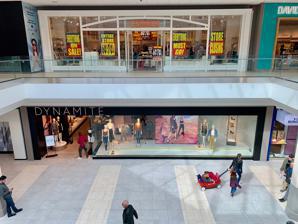
Building: Masonville Place
Country: Canada
Year built: 1985
Shopping mall CF Masonville Place Coordinates 43°01′32″N 81°16′43″W / 43.02548°N 81.27874°W / 43.02548; -81.27874 Address 1680 Richmond Street North London , Ontario N6G 3Y9 Opening date January 2, 1985 Developer Cadillac Fairview Management Cadillac Fairview Owner Cadillac Fairview No. of stores and services 162 No. of anchor tenants 7 Total retail floor area 686,000 sq ft (63,700 m 2 ). No. of floors 2 Website www .cfshops .com /masonville-place .html Masonville Place (known locally as Masonville or Masonville Mall , and corporately styled as CF Masonville Place ) is a two-storey regional shopping mall located in London, Ontario , Canada , at the southeast corner of Fanshawe Park Road and Richmond Street. The mall contains over 130 stores, several restaurants, and a food court. Masonville Place is anchored by several large retailers including Hudson's Bay , Zara , H&M , Sport Chek/Atmosphere , and Shoppers Drug Mart . Cineplex Cinemas has two locations at the shopping mall, the SilverCity / IMAX theatres, and The Rec Room , an adult-centred entertainment facility featuring food, drink, arcade games and axe-throwing. Masonville Place opened on January 2, 1985. It was the third multi-level shopping centre to open in London, after Westmount Mall and White Oaks Mall. It was anchored by Sears , Eaton's , and Loblaws , although Loblaws opened on its own in late 1984, preceding the building of the rest of the mall. Location The shopping mall is located in North London, adjacent to the transit corridor of Fanshawe Park Road and Richmond Street. It has a bus terminal for the London Transit Commission serviced by the following routes: 10, 13, 13A, 16, 25, 34, 90, 92 and 93. The mall is expected to be the terminus of one route on the planned London Bus Rapid Transit system. History Beginnings Masonville Place was constructed by the Cadillac Fairview Corporation Limited and opened in 1985. Expansion In 1991, Masonville expanded with 75 new stores and services, including an indoor miniature golf course, which has since been removed and replaced with more stores. A Zellers store was built in 1994. It was replaced by Target in 2013. Target later closed all of its Canadian stores, leaving a vacancy in Masonville that Marshalls and HomeSense have since filled in 2017. In April 2018, the vacant upper floor of Target was filled by The Rec Room . In October 1998, the Loblaws store closed, and a new standalone Loblaws was opened on the northeast corner of Fanshawe Park Road and Richmond Street. Eaton's store was closed in 1999 due to bankruptcy and was replaced in 2000 with The Bay which relocated from the Galleria Mall in the same city. Renovations On October 29, 2013, Sears Canada announced that it would close its store at the mall and several other locations throughout Canada to reduce costs. There were rumours that Nordstrom , an American retailer, was seeking to fill the space Sears had left, but these were dispelled in 2013 when Cadillac Fairview announced its plans. On March 29, 2016, Cadillac Fairview announced that Masonville Place would receive significant renovations during 2016. The $77 million renovations included a two-level mall expansion into the former Sears store, which had occupied an area of approximately 127,000 square feet. The renovations and mall expansion were completed by November 2016 and includes London's first Disney Store , Nando's, Zara , Hot Topic and Aroma Espresso Bar along with H&M and Atmosphere/Sport Chek. The Keg moved from Richmond Row in downtown London to occupy a portion of the space in the new renovation. Other stores also moved into previously empty spaces, such as American fashion company Michael Kors , and New York-based makeup company NYX Cosmetics . In 2020, it was announced that Urban Planet would replace the former Forever 21 store. See also Companies portal References The Gazette :: Park & Ride the bus at Masonville Place Masonville keeps iSecret | London | News | London Free Press London, Ont., mall is home to intriguing auto museum NewsBank for AJC | www.prod.ajc.com The Gazette :: Parking solutions on tap? (editorial) Target targets Masonville | London | News | London Free Press Notes